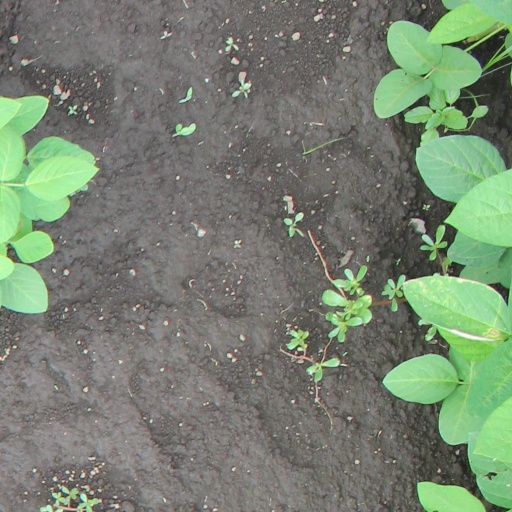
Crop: soybean